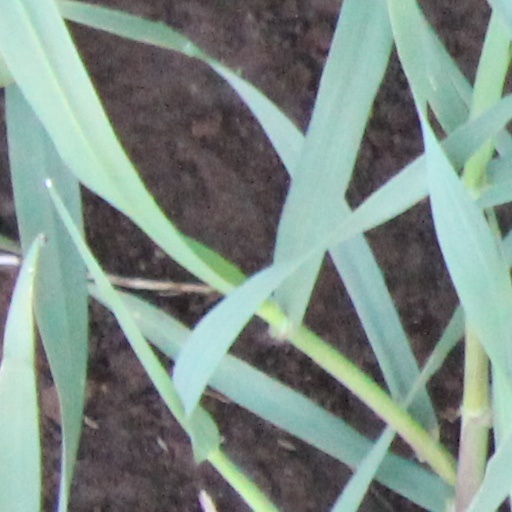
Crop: wheat